Joseph Harwar

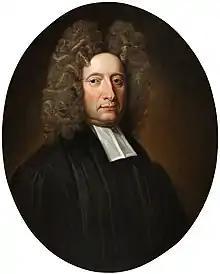
Joseph Harwar

Joseph Harwar (12 November 1654, Stoke, Warwickshire – 15 July 1722, Oxford) was an English academic.